Syrian nationalism

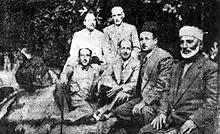
Seated from left to right: Shukri al-Quwatli (future president), Saadallah al-Jabiri (future prime minister), Rida al-Shurbaji (co-founder of the National Bloc), Sheikh Saleh al-Ali, commander of the Syrian Coastal Revolt of 1919. Standing are Hajj Adib Kheir (left) and Ibrahim Hananu, commander of the Aleppo Revolt

As in many other countries of the region, after the fall of the Ottoman Empire, the land now known as Syria was left without a common identity to bond the different ethnicities together. Already during the period of the Tanzimat, thinkers like Butrus al-Bustani, belonging to the Nahda movement, were claiming the existence of a natural Syrian nation, or Great Syria, also known as the region of the Levant.